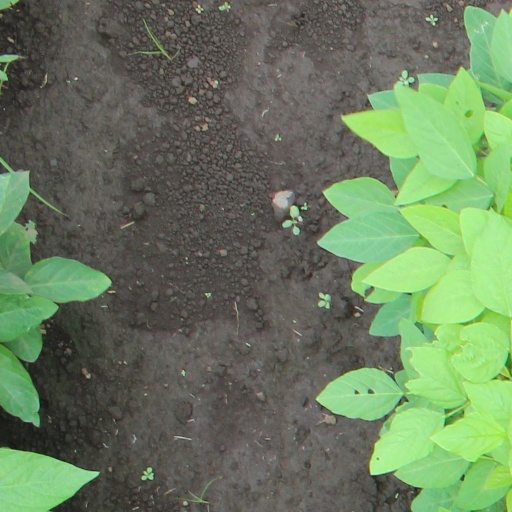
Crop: soybean